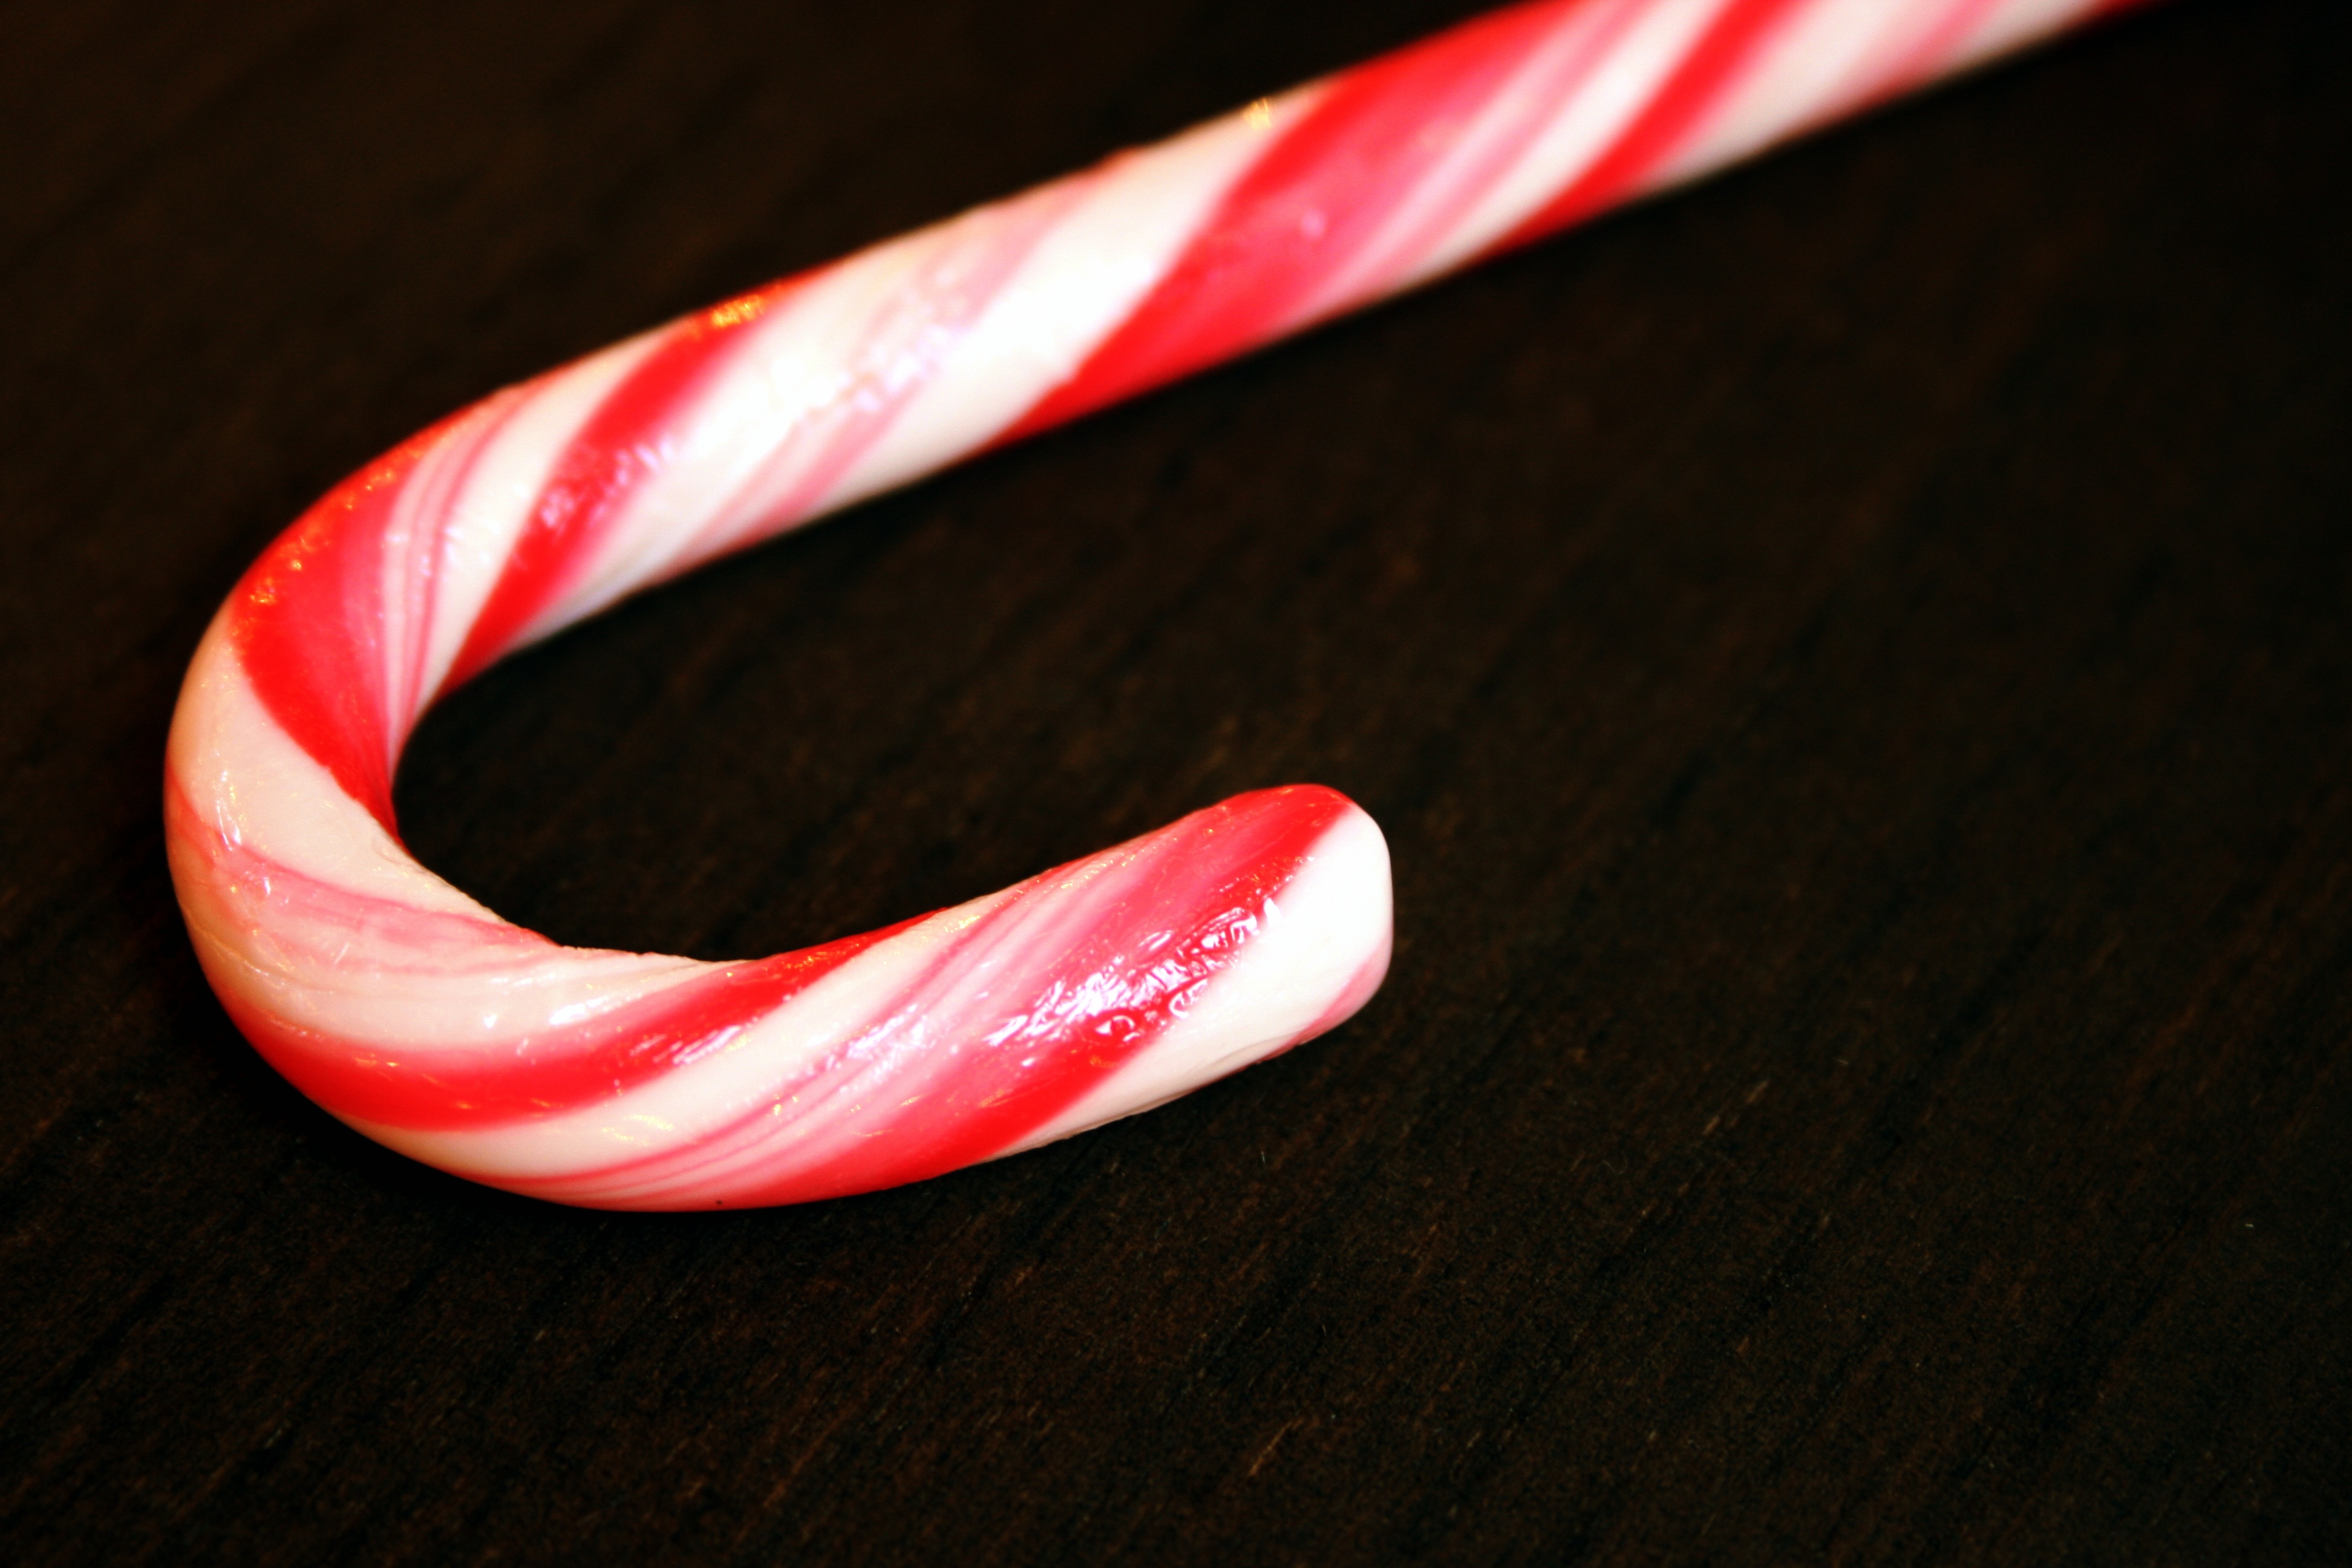
hand, white, sweet, flower, petal, heart, finger, food, red, color, pink, dessert, nail, lip, sugar, icing, organ, candy cane, sweetness, macro photography, flavor, valentine's day